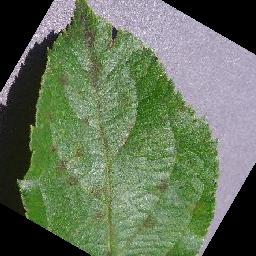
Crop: apple
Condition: scab